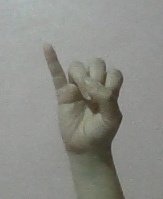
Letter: meem